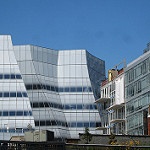
Label: buildings